Railways in Sydney

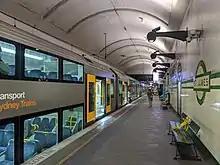
Platform 2 at St James station on the City Circle

It was only in 1956 that the two tracks terminating at Wynyard were linked to the line terminating at St James via the Circular Quay viaduct. This new arrangement, dubbed the City Circle, allowed services to make a continuous run through the city and return to the suburbs without having to terminate.